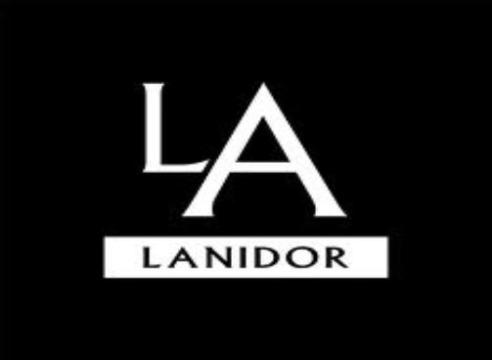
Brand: lanidor
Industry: Clothes